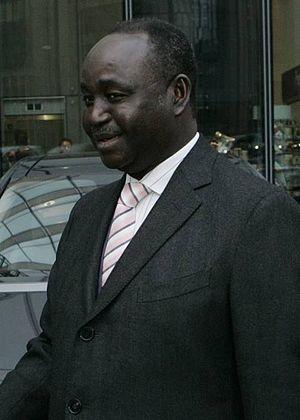
Le lieutenant-colonel Alexandre Banza est un militaire et politicien centrafricain. Né à Carnot, il servit dans l'armée française durant la Guerre d'Indochine avant de rejoindre les forces armées centrafricaines. En tant que commandant de la base militaire de Camp Kassaï en 1965, il aida Jean-Bedel Bokassa à renverser le gouvernement du président David Dacko lors du coup d'État de la Saint-Sylvestre. Bokassa le récompensa par la suite en le nommant ministre d'État et ministre des finances de son nouveau gouvernement. Banza établit rapidement la réputation du nouveau régime en forgeant de bonnes relations diplomatiques avec les pays étrangers, permettant au gouvernement de Bokassa d'asseoir sa légitimé sur le plan international. En 1967, ce dernier et Banza obtinrent même un soutien militaire de la France. Pourtant le président congédia Banza l'année suivante. Il devint alors du jour au lendemain très critique vis-à-vis du gouvernement, allant jusqu'à demander sa démission.
L' élection présidentielle centrafricaine de 2020 a lieu le 27 décembre 2020 avec un éventuel second tour le 14 février 2021 afin d'élire le président de la République centrafricaine pour un mandat de cinq ans. Des élections législatives ont lieu en même temps que le premier tour.